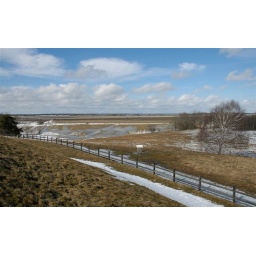
There are some car by the horisont - travelling Sweden mainline = road - the E4!